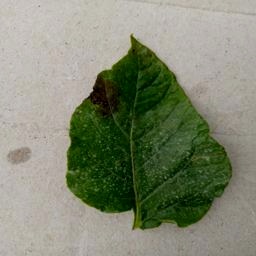
Etiqueta: Late Blight